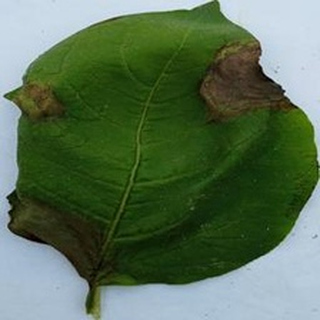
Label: potato_late_blight